Academic dress of the University of Oxford

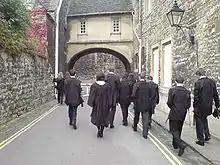
Oxford undergraduates walking along New College Lane some wearing short commoners' gowns over subfusc suits: this is required wear only for very formal occasions such as examinations, matriculation and graduation.

"Subfusc" comes from the Latin for 'of a dark/dusky colour', and refers to the clothes worn with full academic dress in Oxford. Their origins stem from the formal day dress worn in the past that has, to a certain extent, fossilised around the Edwardian period into what it is now and has changed only slightly since to accommodate modern trends and needs.